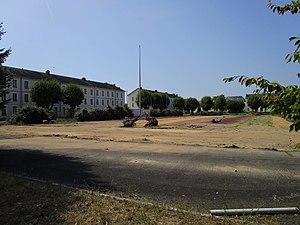
L'ancienne caserne Beaumont de Tours.
Le tramway de Tours fait référence aux réseaux de tramway de l'agglomération de Tours, en Indre-et-Loire, dans la région française Centre-Val de Loire, en place à différentes époques :